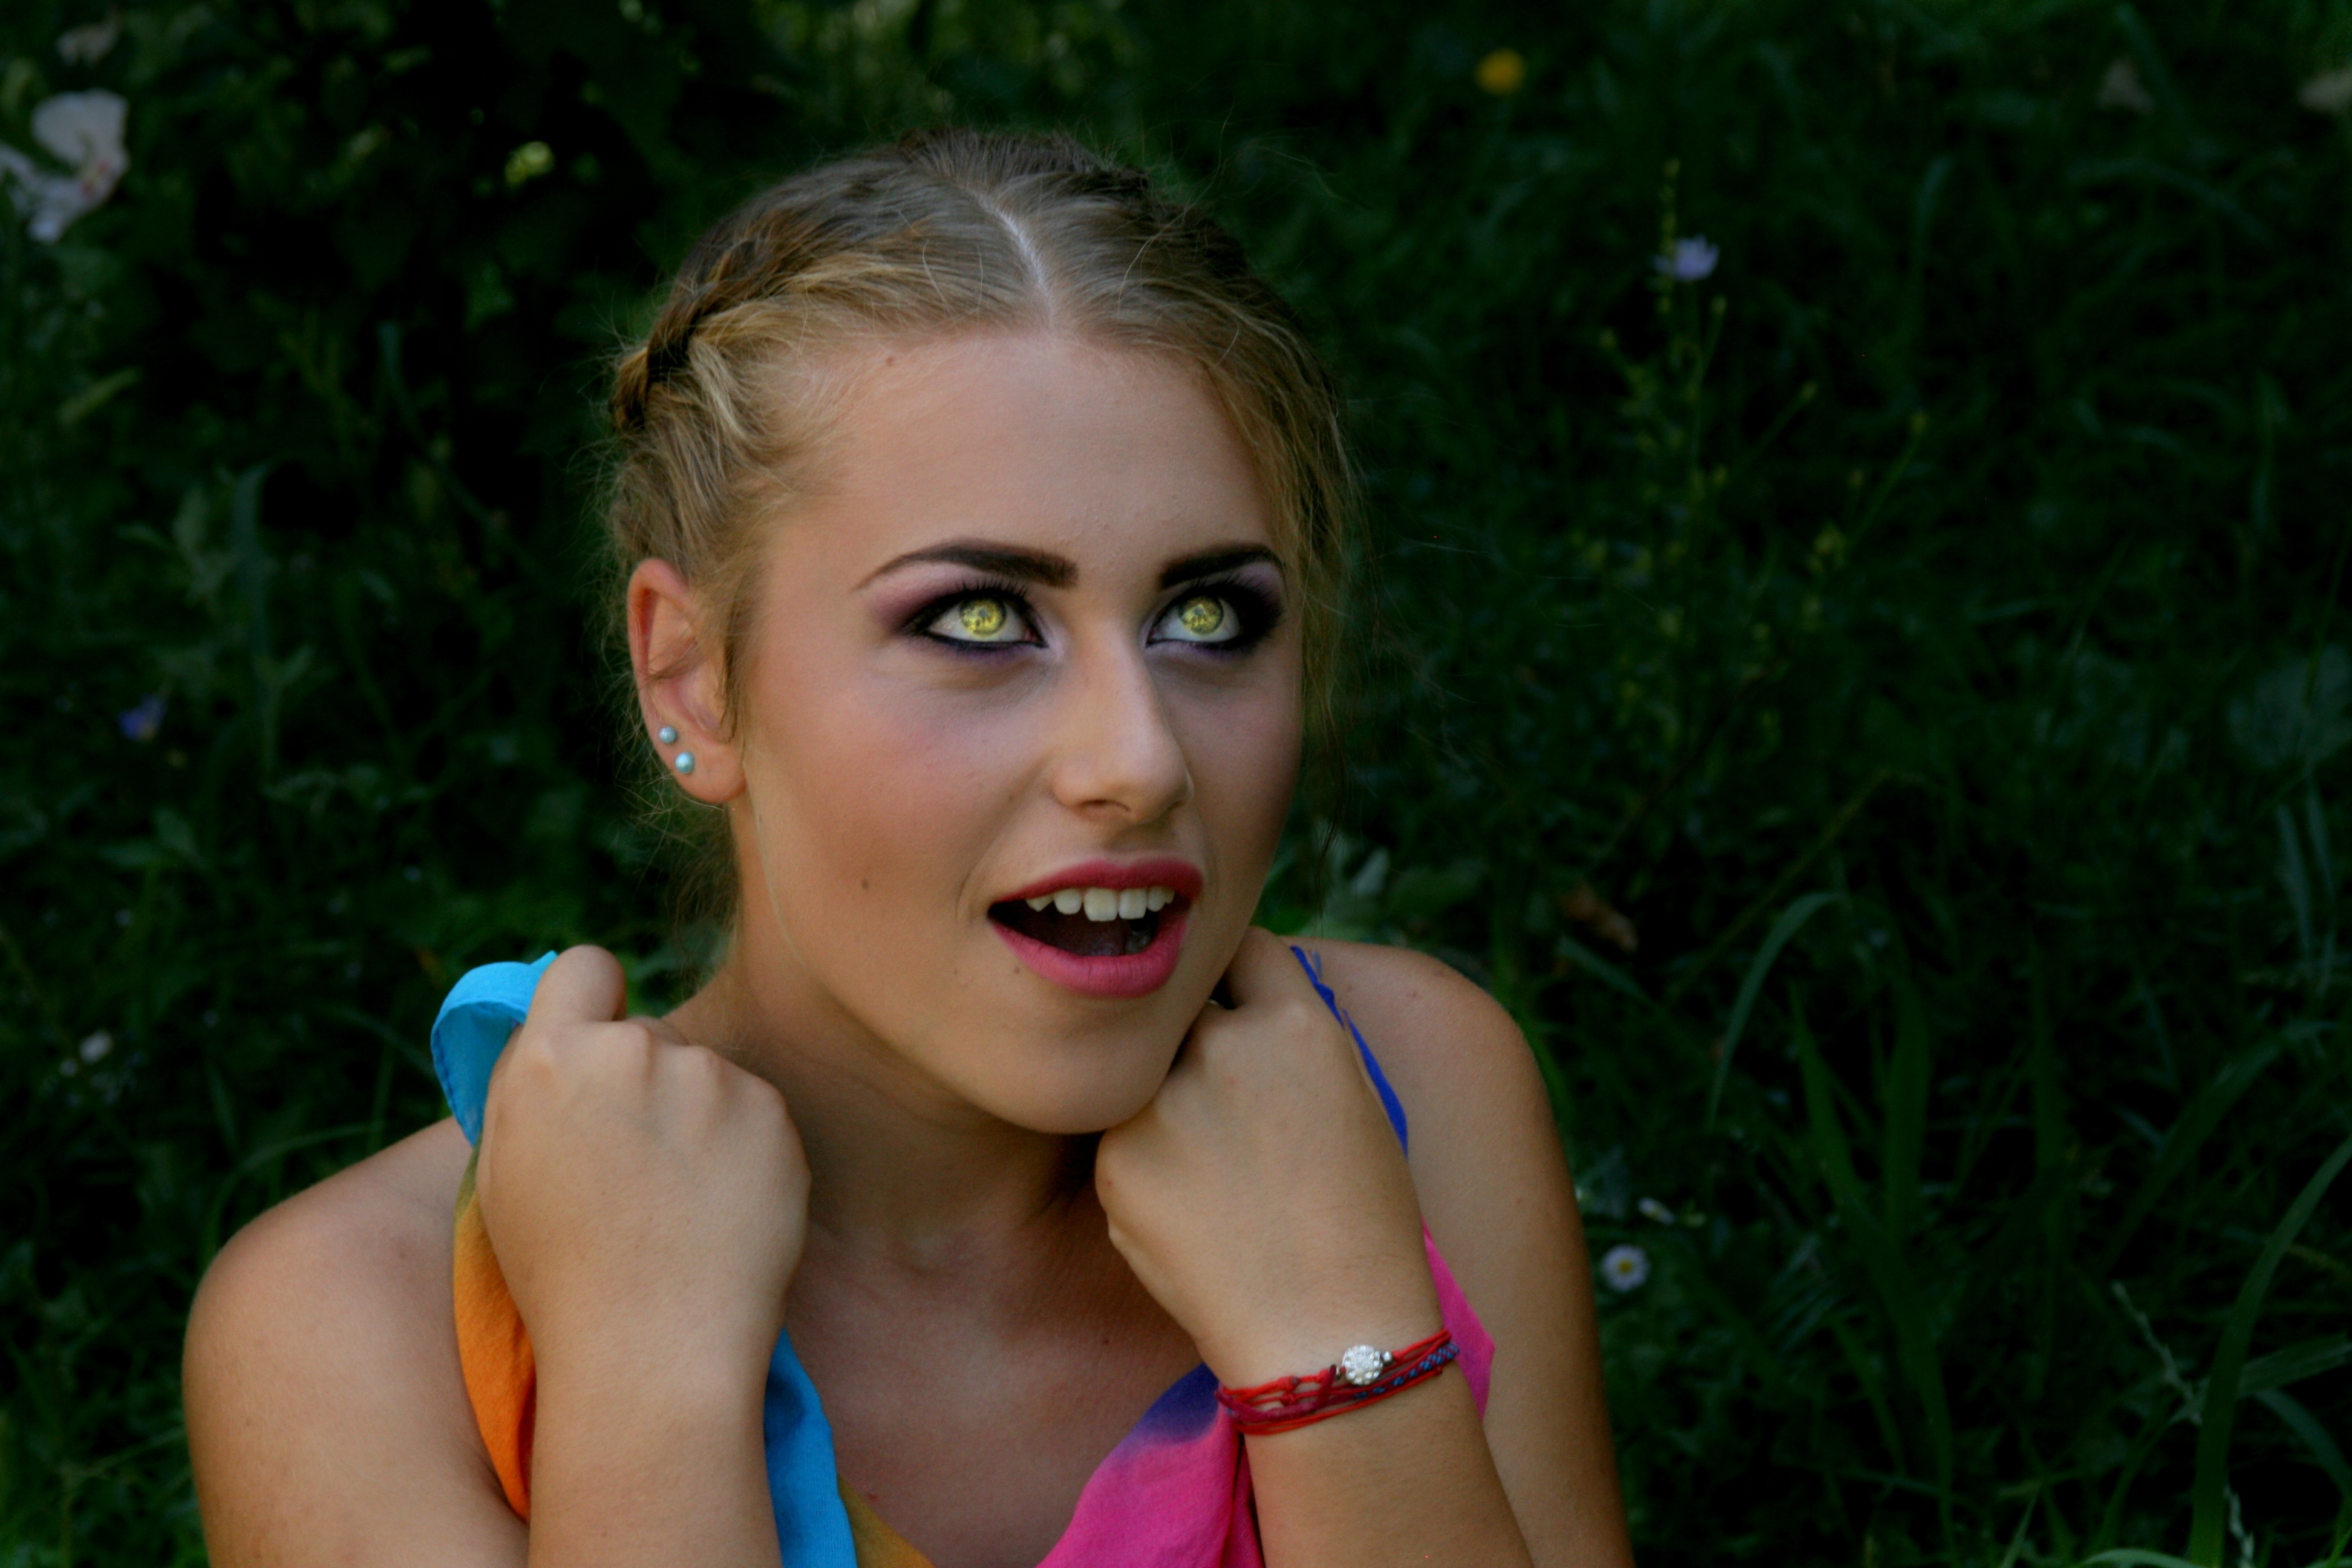
hand, grass, person, girl, woman, hair, photography, flower, portrait, model, child, lady, facial expression, smile, human body, face, dress, iris, eye, skin, beauty, blond, organ, seductive, emotion, photo shoot, green eyes, gene, portrait photography